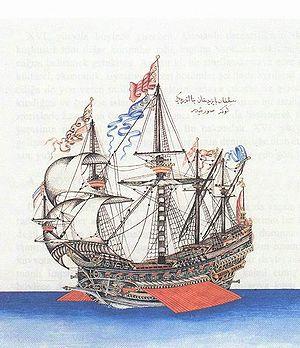
L'histoire de la Tunisie est celle d'une nation d'Afrique du Nord indépendante depuis 1956. Mais elle s'inscrit au-delà pour couvrir l'histoire du territoire tunisien depuis la période préhistorique du Capsien et la civilisation antique des Puniques, avant que le territoire ne passe sous la domination des Romains, des Vandales puis des Byzantins. Le VIIᵉ siècle marque un tournant décisif dans l'itinéraire d'une population qui s'islamise et s'arabise peu à peu sous le règne de diverses dynasties qui font face à la résistance des populations berbères.
Cet article relate les faits saillants de l'histoire de l'époque moderne de l'Algérie.
Le beylicat de Tunis, parfois appelé royaume de Tunis par des sources occidentales anciennes, est le régime politique de facto de la Tunisie du 15 juillet 1705 au 12 mai 1881. Il est instauré par Hussein Iᵉʳ Bey après sa victoire sur les deys et la fondation de la dynastie des Husseinites.